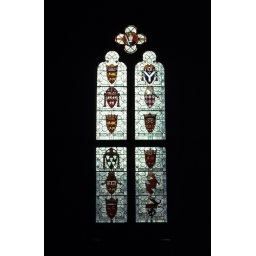
Winchester - one of eight stained glass windows in The Great Hall, showing coats of arms